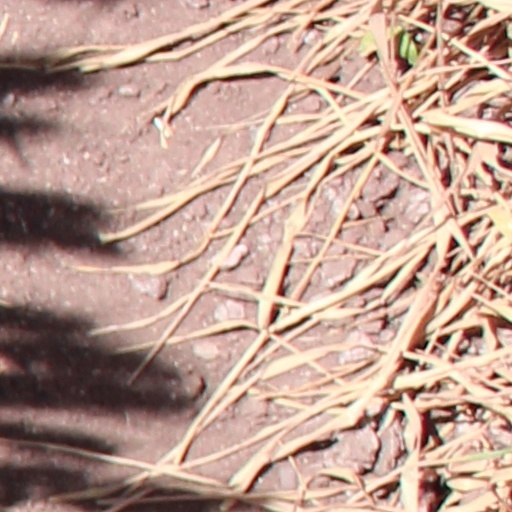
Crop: wheat